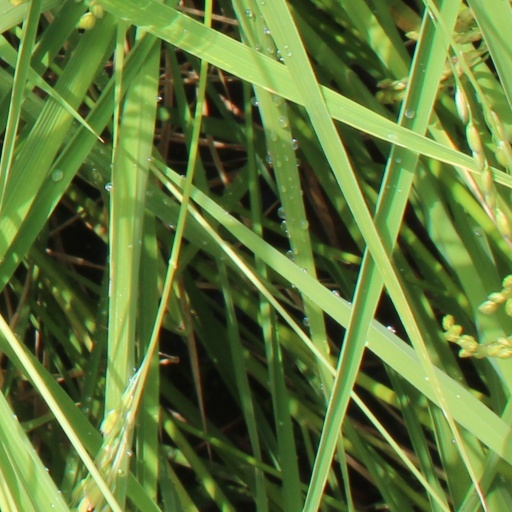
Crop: rice